Nasrin Sporting Club

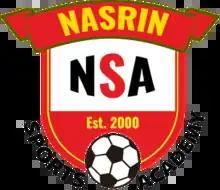

Nasrin Sporting Club is a Bangladeshi women's football club from Dhaka. It was established in 2013 ahead of 2012–13 Bangladesh Women's Football League.